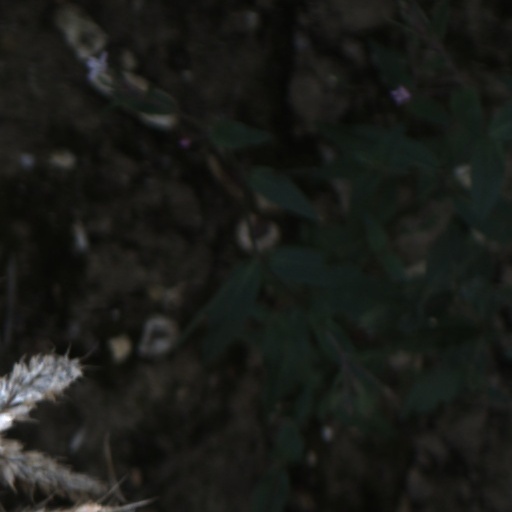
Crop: wheat